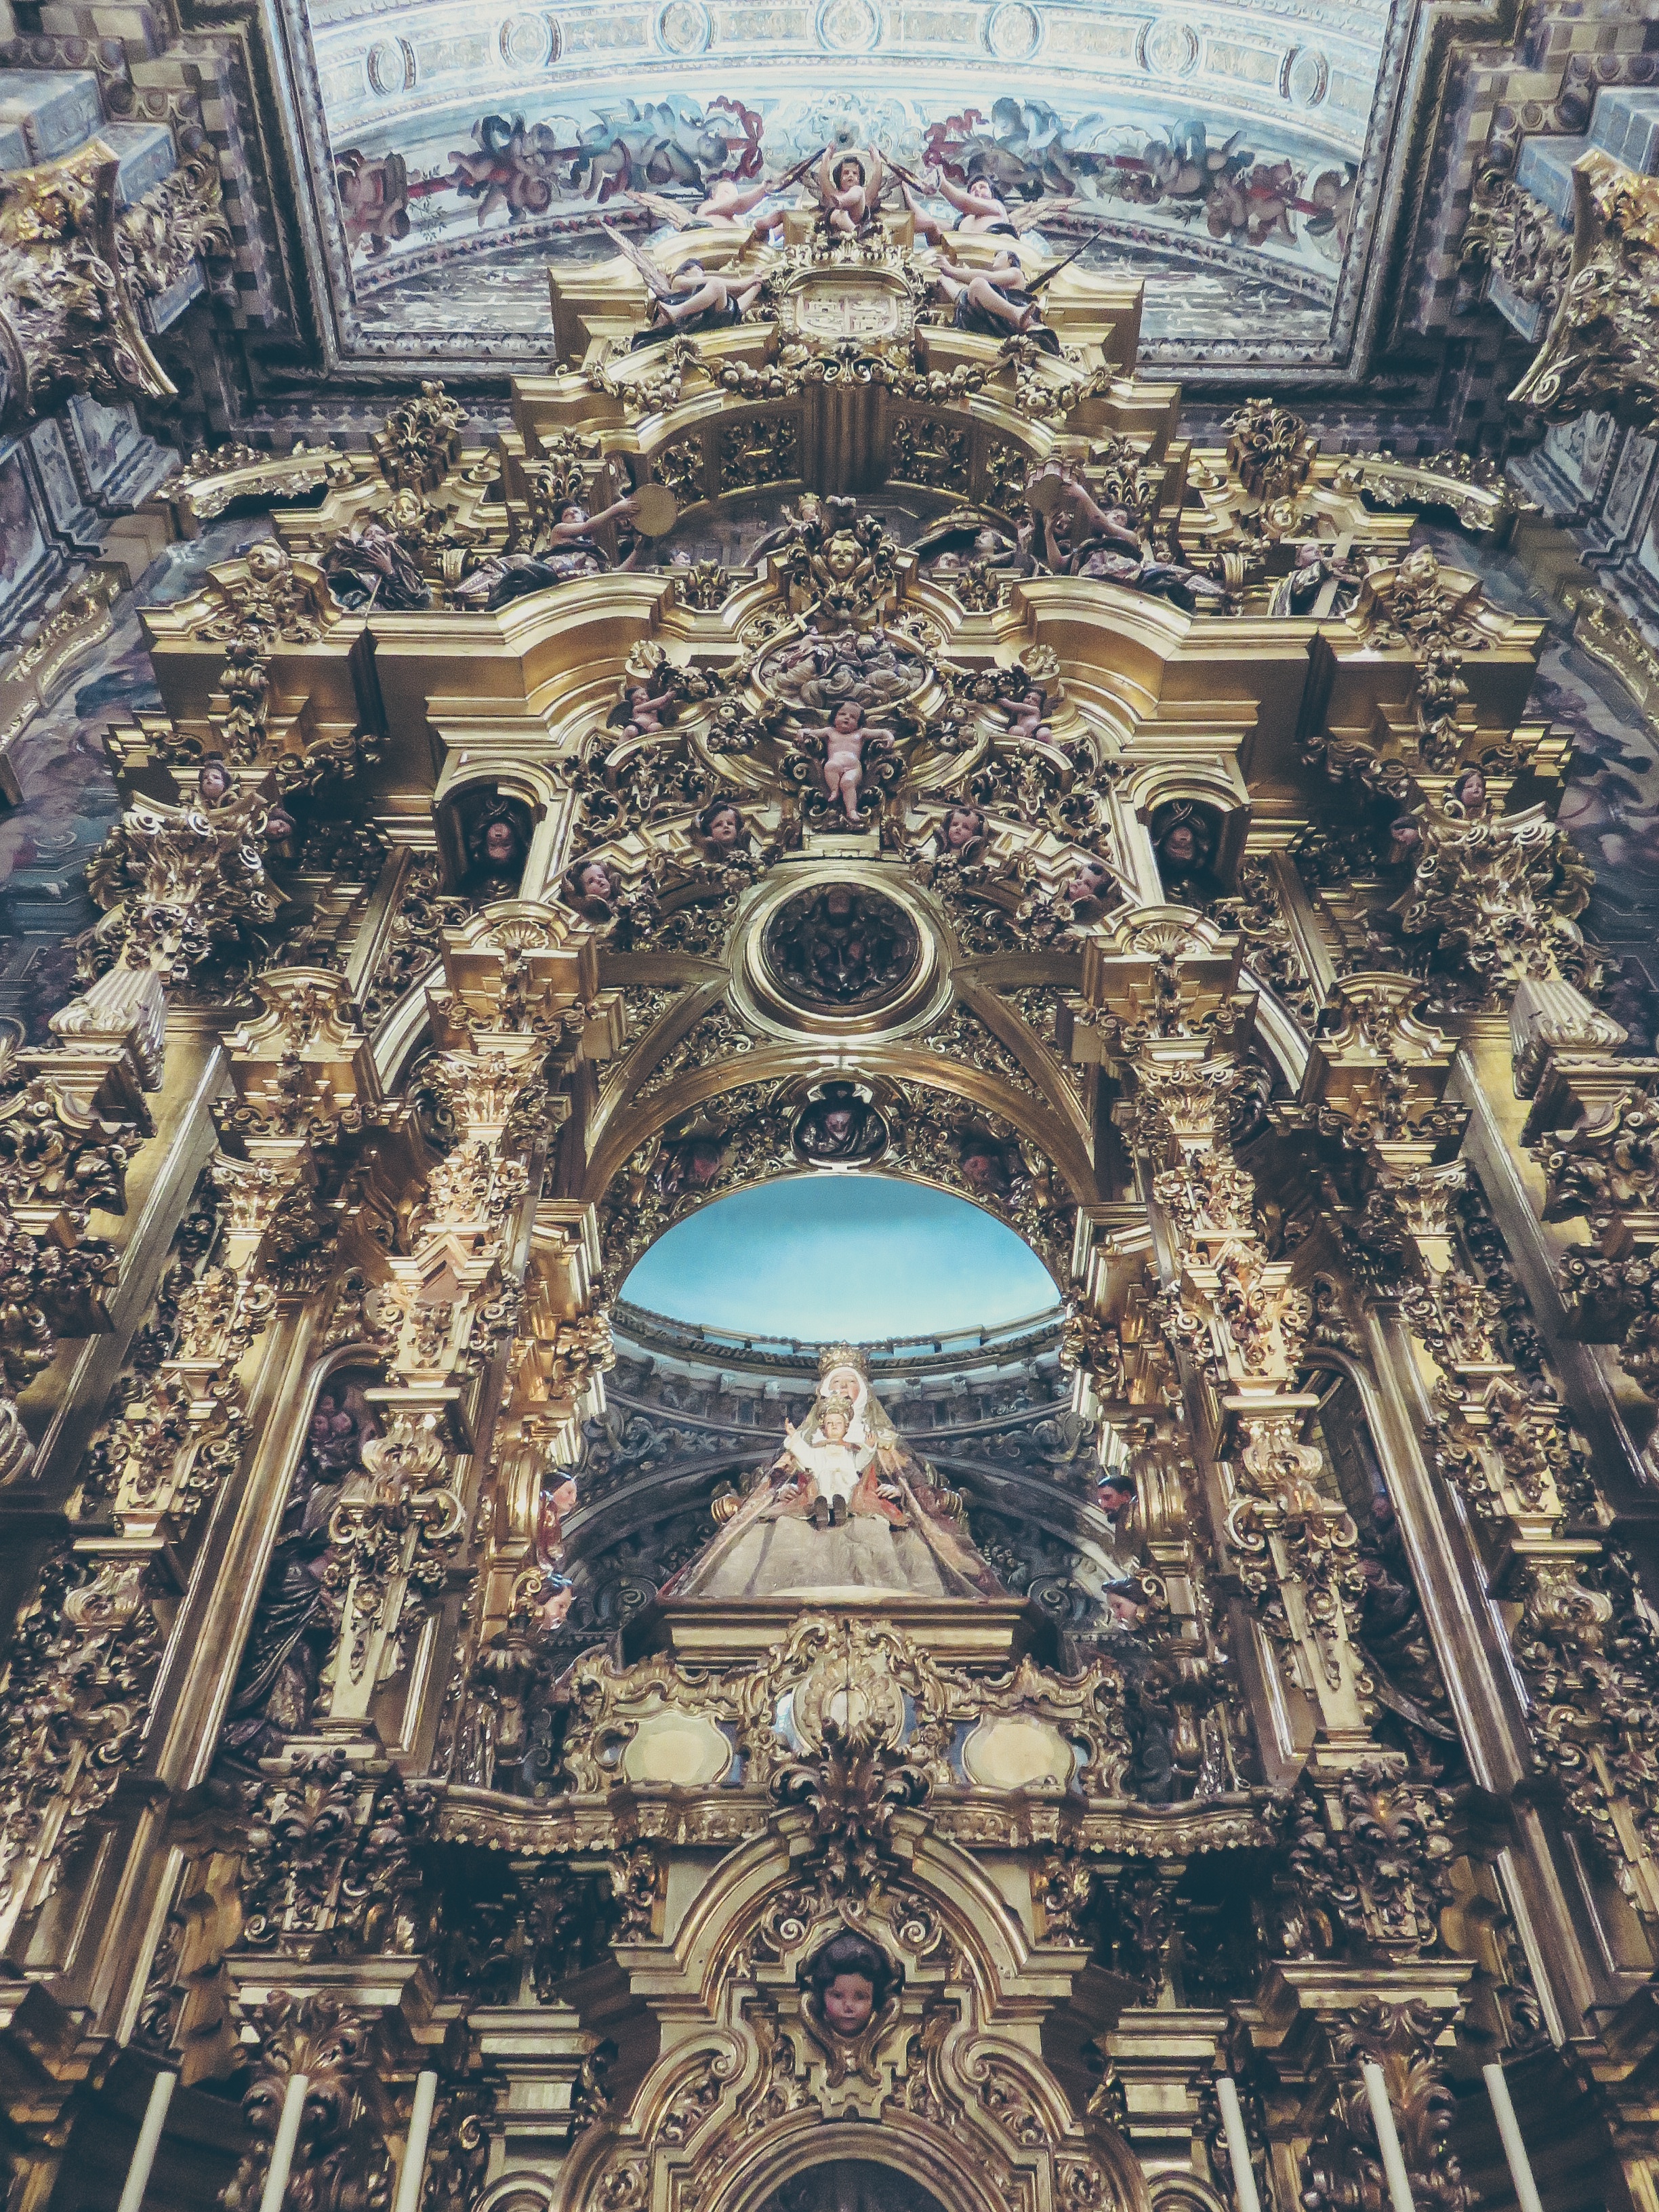
structure, building, skyscraper, tower, landmark, cathedral, place of worship, basilica, dome, metropolis, aerial photography, ancient history